Tai Chi Hero

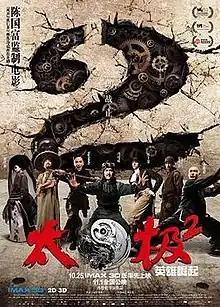
China poster

Tai Chi Hero (太極2 英雄崛起) is a 2012 3D martial arts film directed by Stephen Fung, written and produced by Chen Kuo-fu. A Hong Kong-Chinese co-production, the film is the sequel to Fung's 2012 film "Tai Chi Zero". It was released in Hong Kong on 25 October 2012. It is to be followed by a third as yet undeveloped movie named "Tai Chi Summit".